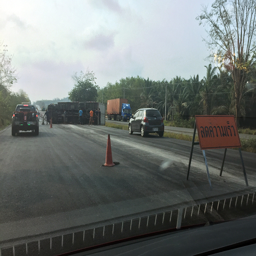
slow down says the sign .